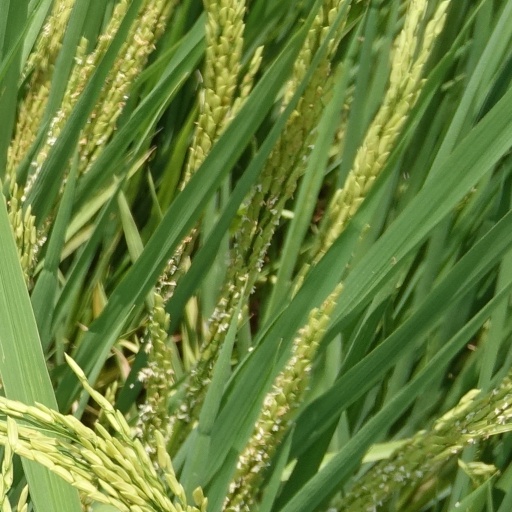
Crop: rice